Nadia Hasnaoui

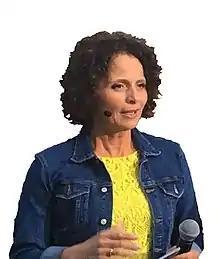
Nadia Hasnaoui in July, 2016

Nadia Hasnaoui (born 10 June 1963) is a Moroccan-born Norwegian television presenter.